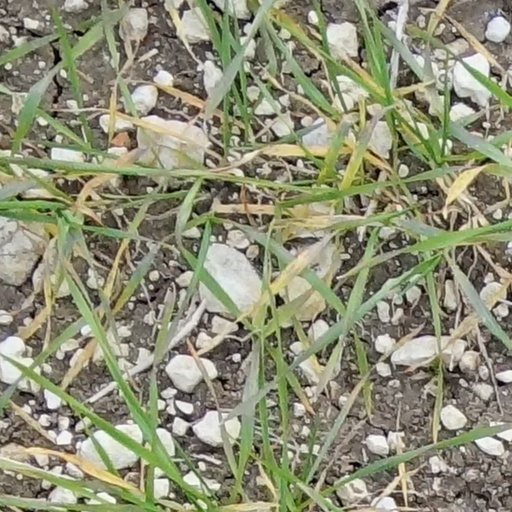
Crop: wheat